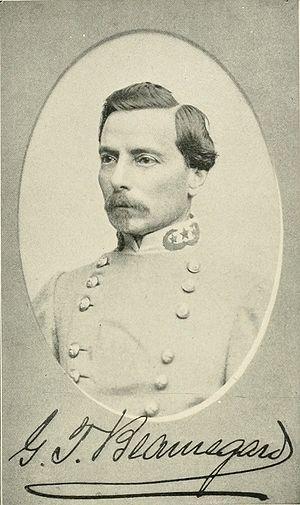
Pierre-Gustave Toutant de Beauregard, ou Pierre Gustave Toutant-Beauregard, est un militaire et homme d'affaires américain qui devient l'un des généraux confédérés durant la guerre de Sécession. Il est né le 28 mai 1818 dans la paroisse de Saint-Bernard et mort le 20 février 1893 à La Nouvelle-Orléans.
Le département d'Alexandria, appelé parfois département du Potomac, est un commandement de l'armée confédérée dont l'existence ne dure que quelques mois au début de la guerre de Sécession.